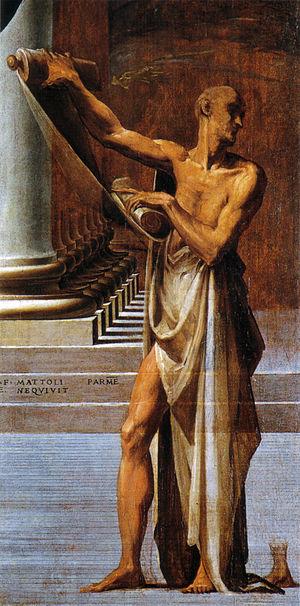
La Vierge au long cou est une peinture à huile sur toile, attribuée à Parmigianino, conservée à la galerie des Offices à Florence. Le tableau est considéré comme une des peintures les plus importantes et représentatives du maniérisme italien, inspirée par une esthétique anticlassique et riche en allusions et transpositions symboliques.